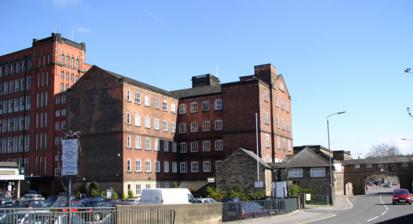
Building: Belper North Mill
Country: United Kingdom
Year built: 1804
Cotton mill in Belper, Derbyshire, England Belper North Mill The mill in 2006 Location in Derbyshire Cotton Structural system Industrialised iron framed 'fire-proof' brick Location Belper, Derbyshire , England Client William Strutt Coordinates 53°01′42″N 1°29′13″W / 53.0282°N 1.4869°W / 53.0282; -1.4869 Construction Built 1804 Floor count 6 Floor area 127 feet (39 m) long by 31 feet (9.4 m) wide Floor usage In 1804 Ground Floor:Unloading 1st: Spinning 2nd: Spinning 3rd: Carding 4th: Carding 5th: Reeling attic: Schoolroom Design team Awards and prizes and listings World Heritage Site Water Power Wheels 1 Diameter / width of water wheel 18 feet (5.5 m) / 23 feet (7.0 m) Carding Equipment 136 Ring Frames path 80 spinning frames with 4236 spindles Other Equipment 1812 16 draw frames 4 stretching frames Plus reeling, doubling and twisting frames Belper North Mill , also known as Strutt's North Mill in Belper , is one of the Derwent Valley Mills , given UNESCO World Heritage Status in 2001. The mill is sited in Belper , a town in Derbyshire , England, roughly halfway between Derby and Matlock . The original North Mill, completed in 1786 by Jedediah Strutt , was destroyed by fire in 1803. Its replacement was built in 1804 by his son, William Strutt , on the foundations of the old mill and is one of the oldest surviving examples of an iron-framed 'fire-proof' building in the world. In 2015 a report by Amber Valley Borough Council said the North Mill (and the Grade II listed East Mill) were in need of repair as they had suffered "significant damage", and the council was said to be considering a compulsory purchase order. Construction The iron-framed mill is 127 feet (39 m) long by 31 feet (9.4 m) wide, 63 feet (19 m) high. It had two 41.5 by 34 feet (12.6 by 10.4 m) wings. Cotton mills were prone to fire as cotton dust ignites easily and the resulting fire burns through ceiling and floor timbers. This had happened to the earlier mill. In an attempt to prevent this happening experiments were made to construct a fireproof mill. The wooden beams supporting the floor timbers were replaced with beams of cast iron , ( steel was not available till after 1860) and between them were low vaults made of brick with a 9 feet (2.7 m) span. Above this rubble was used to level the floor which was made of brick. The floor arches over the wheel pit were of a hollow clay construction. The beams were cast in a "turtle back profile" to give the required strength, at minimum weight. They were supported by cast iron columns, erected on top of each other. The lateral thrust of the brick arches was resisted by concealed wrought iron ties between the column tops. The building was 15 bays wide, and the wings six bays wide. The mill is one of the first iron framed buildings. The technology is the precursor of the steel frames used in high rise buildings. The roof was made of slate and had internal gutters. The waterwheel A breast-shot waterwheel , 18 by 23 feet (5.5 by 7.0 m) wide, was built by Thomas Hewes. It was a suspension wheel with the power taken off at the edge by a spur wheel, making it lighter than a clasp wheel. The power was transmitted to the machines by a vertical shaft, geared to horizontal shafts on each floor. Leather belts were used to connect the shafts to individual machines. Processes Each of the mill's five floors housed different stages of the cotton spinning processes. Raw cotton bales were unloaded from carts at the ground floor loading bay. The opening and cleaning machines broke the bales down and prepared the cotton into 'lap' form which was taken to the third and fourth floor carding rooms , housing three rows of carding engines, over 130. Carding machines disentangle the cotton fibres to produce a long continuous 'sliver'. Sixteen drawing frames, sometimes called lantern frames, straightened the fibres and pulled the 'slivers' into 'rovings' putting in a slight twist so they were ready for spinning. The rovings were coiled into large cans which were taken to the first and second floor. Both the first and second floors originally housed thirty-four Arkwright water frames which spun 4236 ends simultaneously. This meant that 4236 rovings were continuously twisted together to become threads that were collected on small bobbins. Later mule spinning machines were introduced to produce finer thread types which were in demand. The bobbins were sent to the fifth floor. On the fifth floor, reeling frames wound the spun thread into 'skeins' ready for dyeing at a factory in Milford. Doubling frames twisted two or more single spun thread together to make thicker and stronger thread. The amount of twist imparted determined the thread's properties. The attic was later used as a schoolroom. Machinery Machinery contained in this mill:- 80 spinning frames with 4236 spindles each 136 carding engines 16 draw frames 4 stretching frames Plus reeling, doubling and twisting frames Hydro-electric plant In 1998 a hydro-electric power generator was installed in the mill, producing 350 kW of power. This consists of 2 x 175 kW grid-connected low head Gilkes water turbine sets. It was installed by Derwent Hydroelectric Power Limited. See also England portal United Kingdom portal Transport portal Renewable energy portal Grade I listed buildings in Derbyshire Listed buildings in Belper References